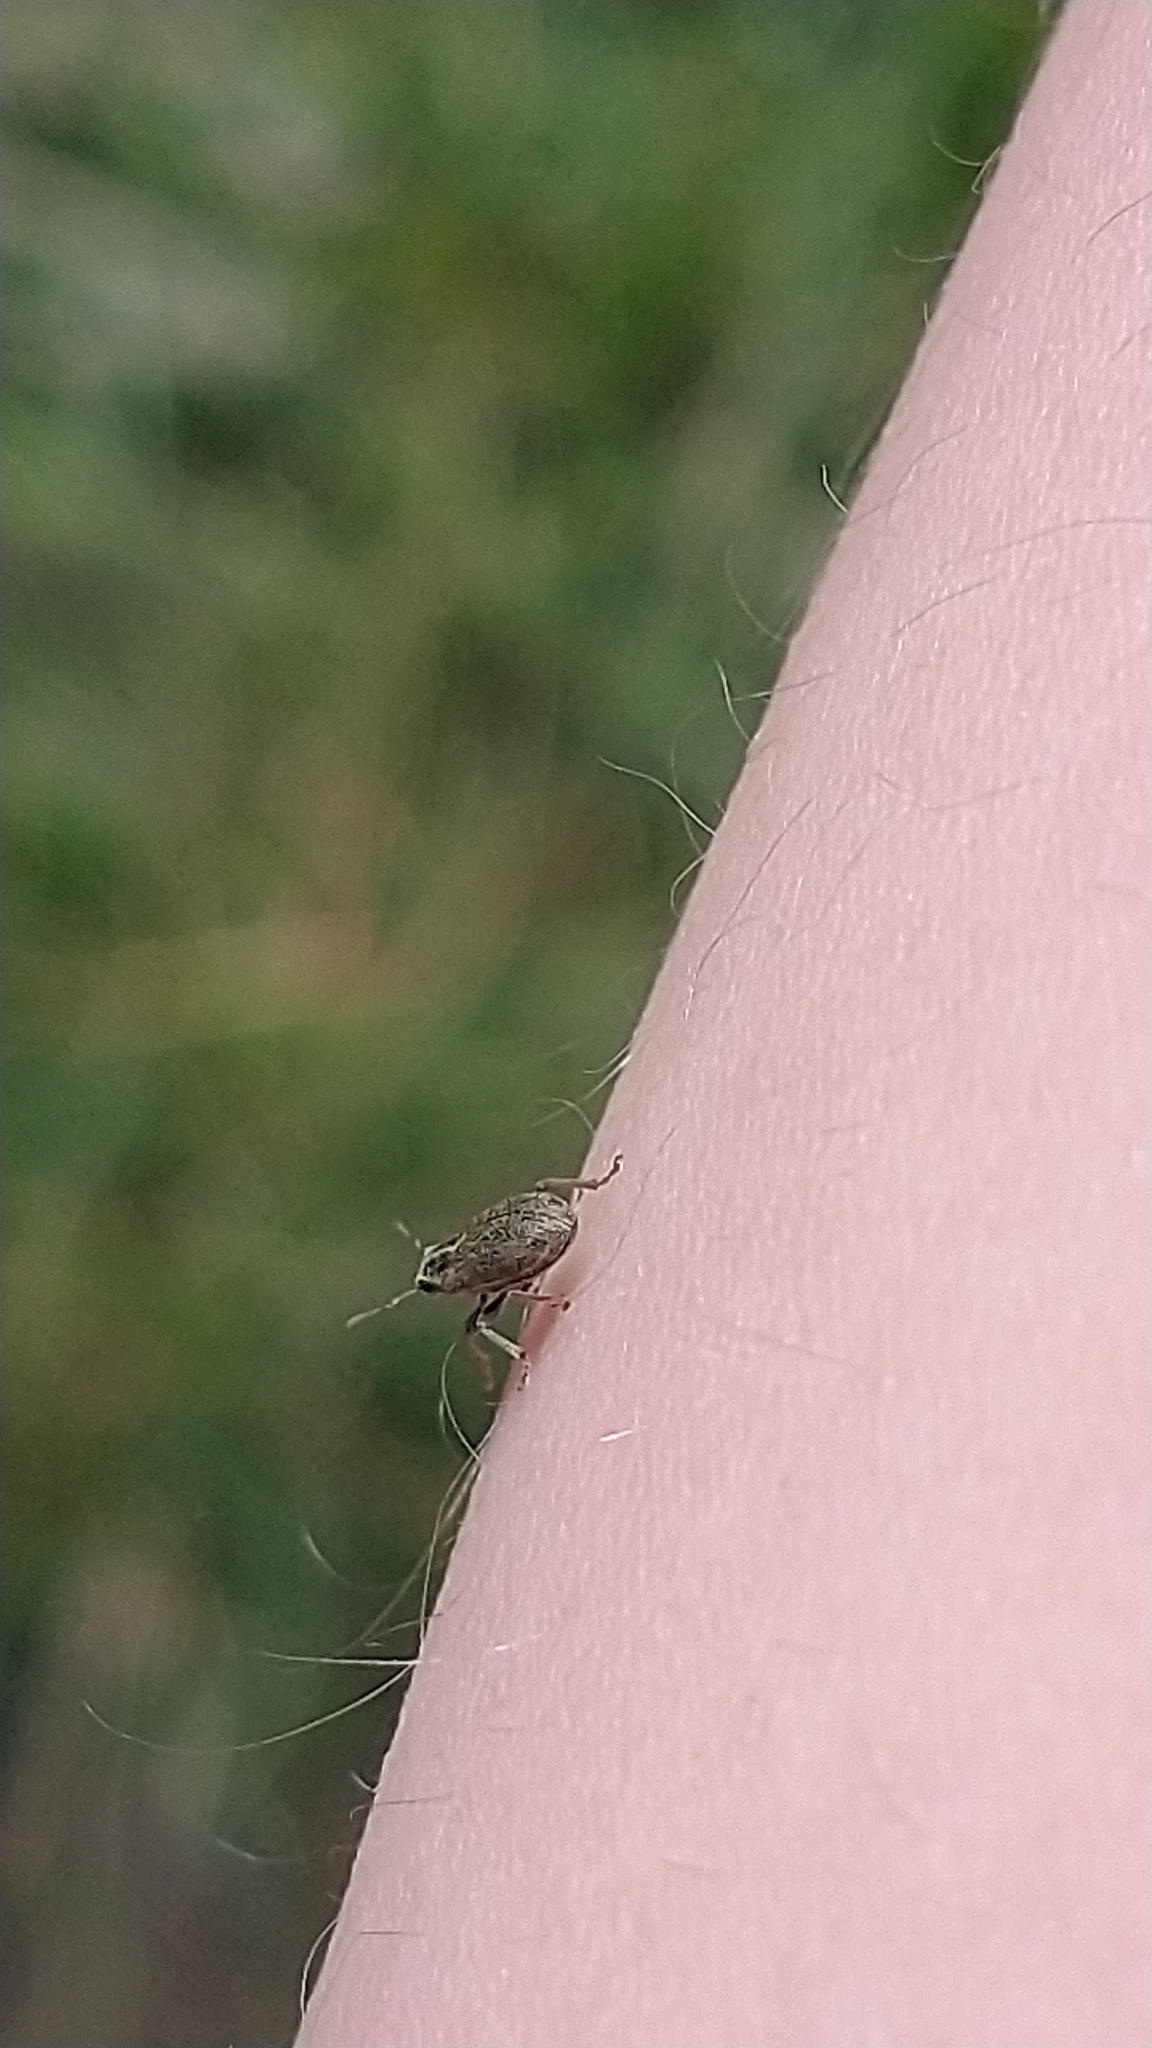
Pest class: pea_leaf_weevil